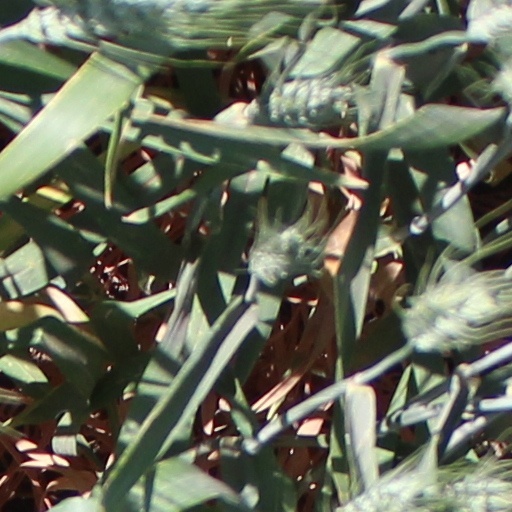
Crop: wheat